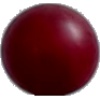
Label: Cherry Wax Red 1